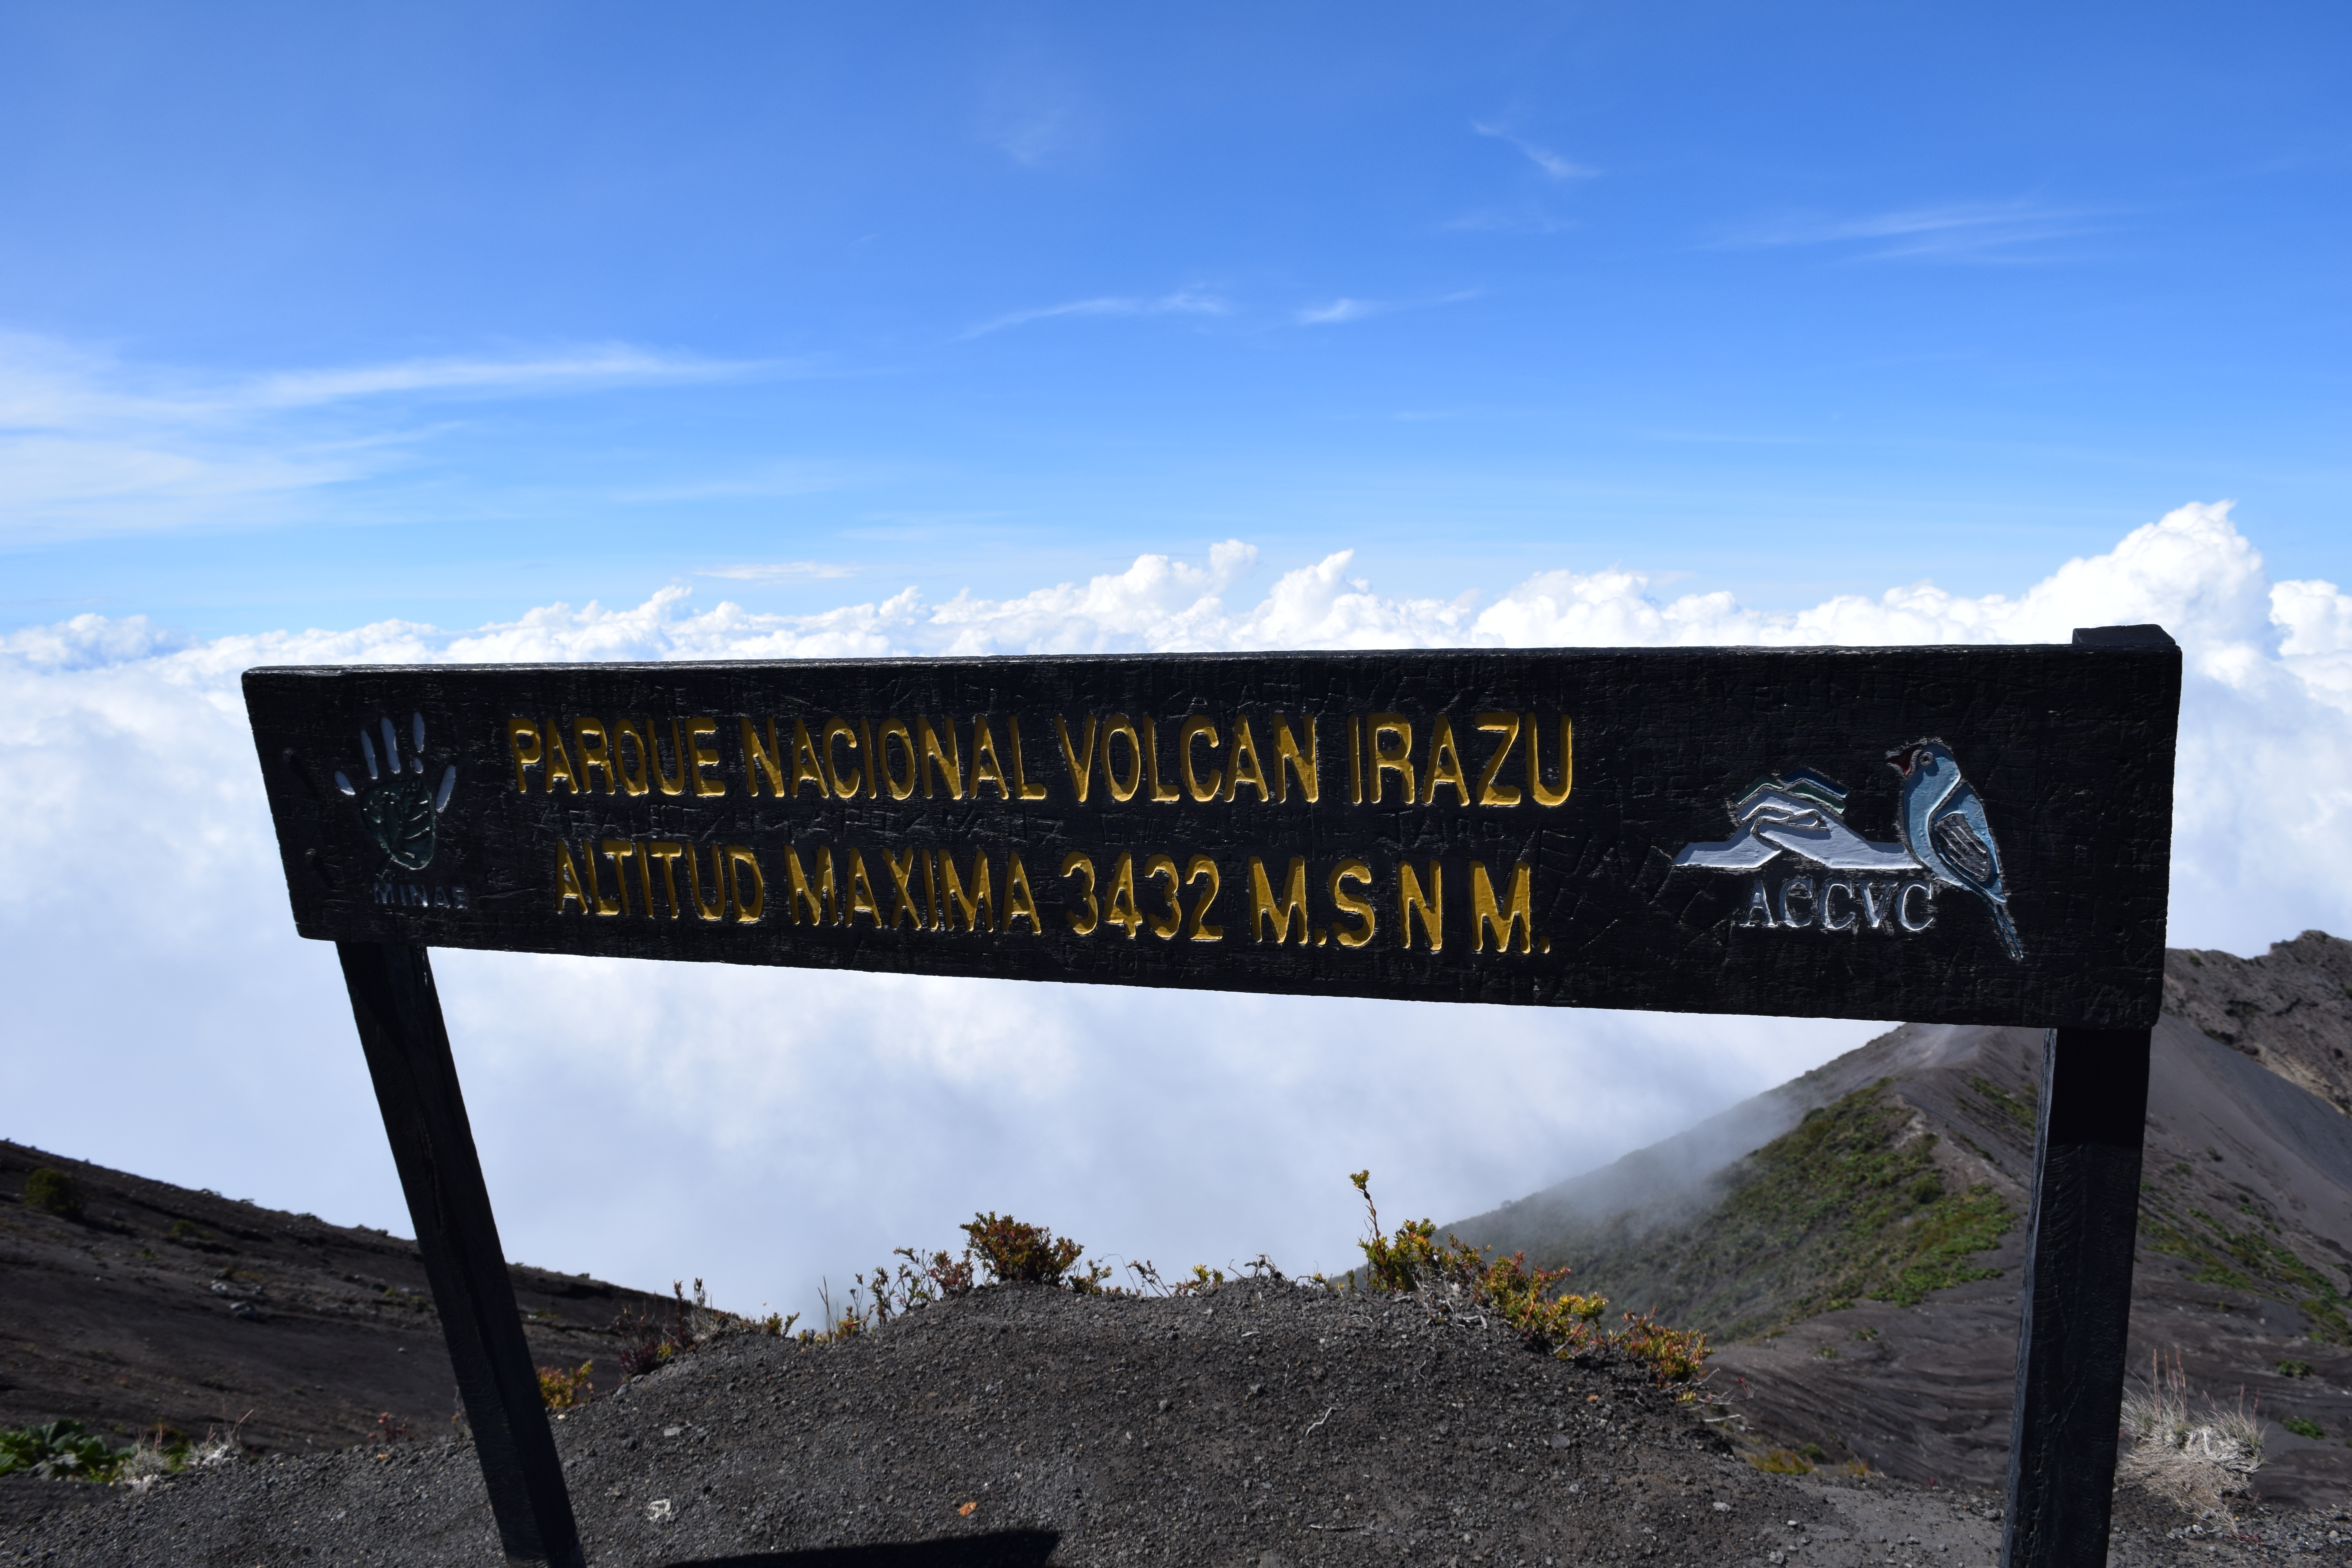
volcano, landscape, mountain, clouds, sky, scenic, geology, height, mountains, nature, travel, peak, sign, letters, signage, national park, tree, cloud, font, fell, rock, plant community, plant, ridge, vacation, summit, road, mountain range, tourism, state park, hill